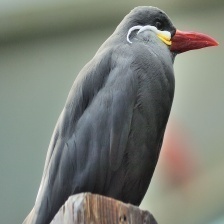
Species: INCA TERN
Scientific name: LAROSTERNA INCA